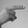
ASL letter: H